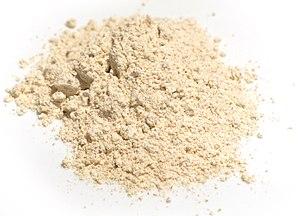
La farine d'épeautre ou la farine de petit épeautre sont fabriquées à partir de deux espèces de blé cultivées depuis les débuts de l'agriculture